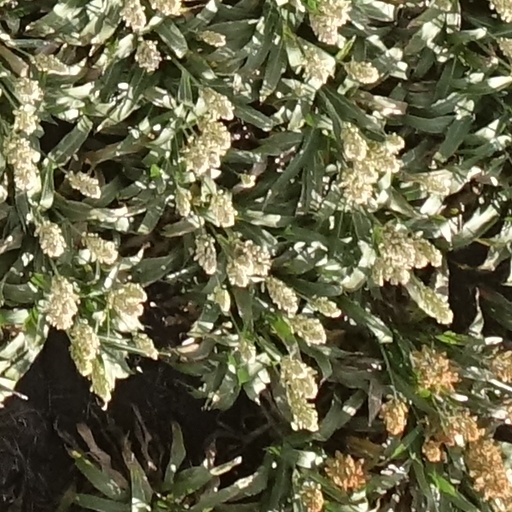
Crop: sorghum